Buryn

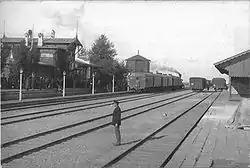
Putyvl railway station in Buryn in 1912

In 1869 Putyvl railway station was built, then called "Krasne".